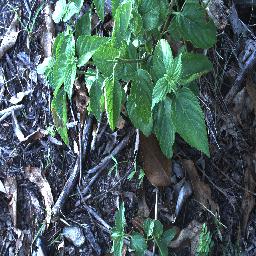
Label: lantana